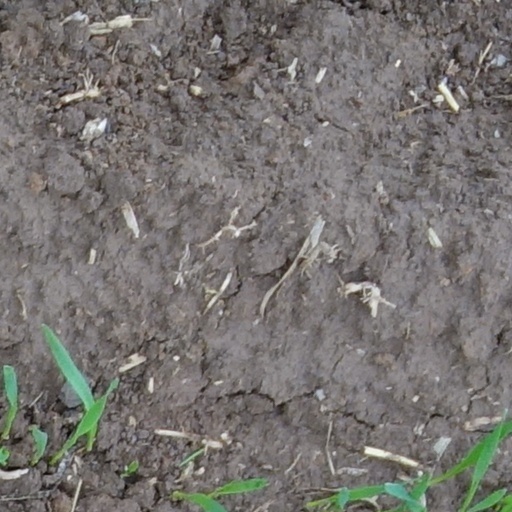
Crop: wheat